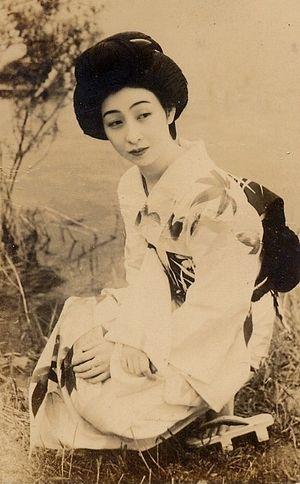
Toshiko Iizuka, née le 8 juin 1914 à Tokyo et morte le 14 décembre 1991 est une actrice japonaise.